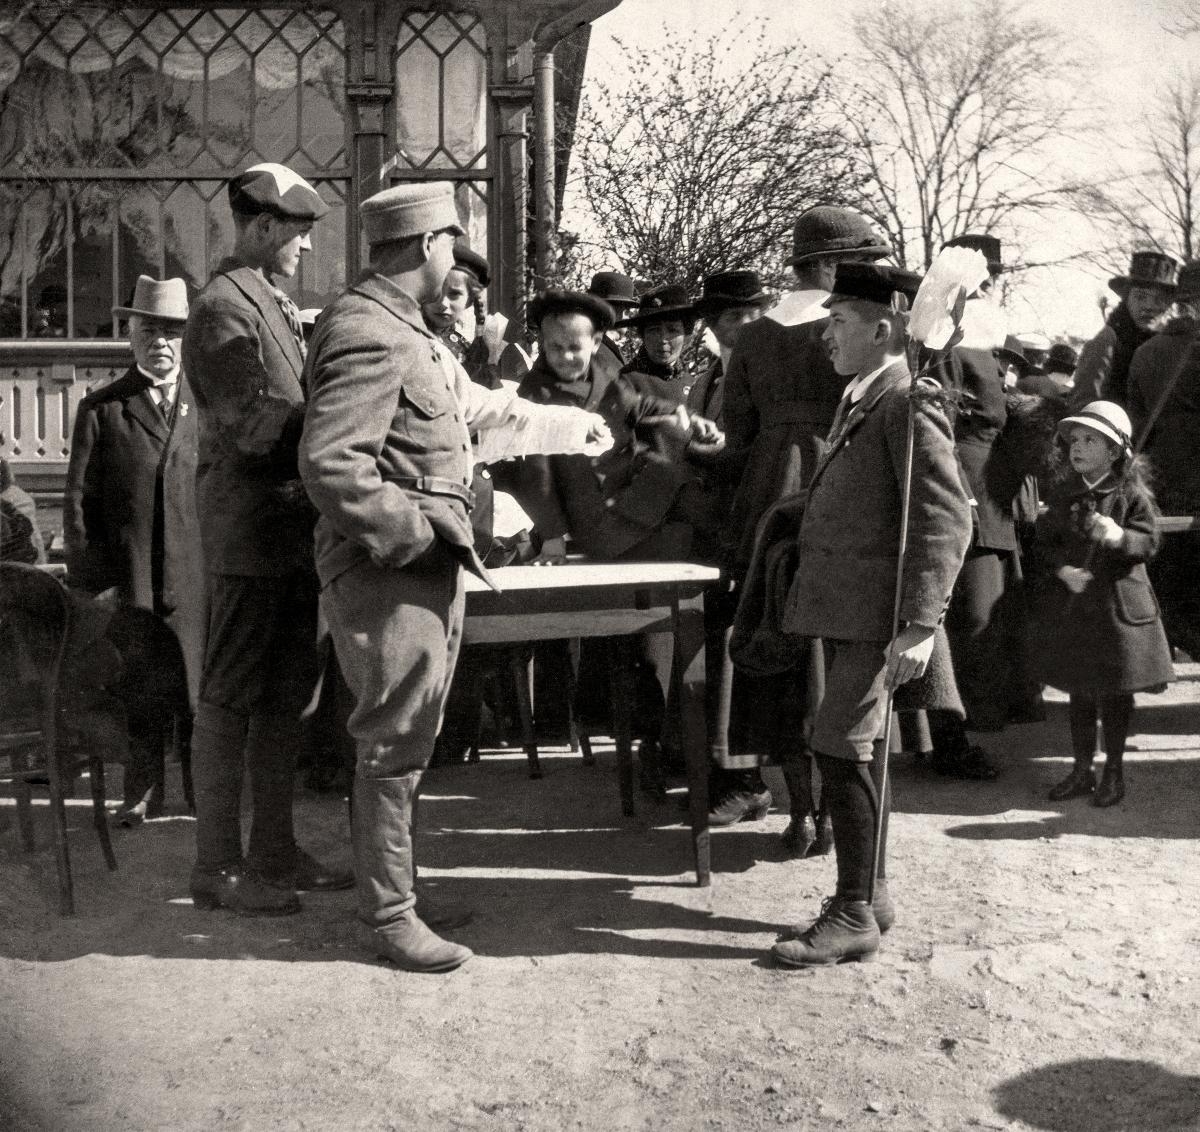
Haavoittunut jääkäri kertoo sotakokemuksistaan
An injured Jäger tells about his war experiences
sisällön kuvaus: Haavoittunut jääkäri kertoo sotakokemuksistaan Kaisaniemen ravintolan luona Helsingissä vappuaamuna 1.5.1918. sisällön kuvaus: An injured Jäger tells about his war experiences at Kaisaniemi Restaurant in Kaisaniemi, Helsinki on First of May 1918.
Vuosi: 1918
Paikka: Suomi; Suomi, Uusimaa, Helsinki; Suomi, Uusimaa, Helsinki, Kaisaniemi Helsinki
Aiheet: jääkärit; sodat; vappu; haavoittuneet; jaegers; wars; May Day; wounded; jägare (soldater); krig; första maj; sårade